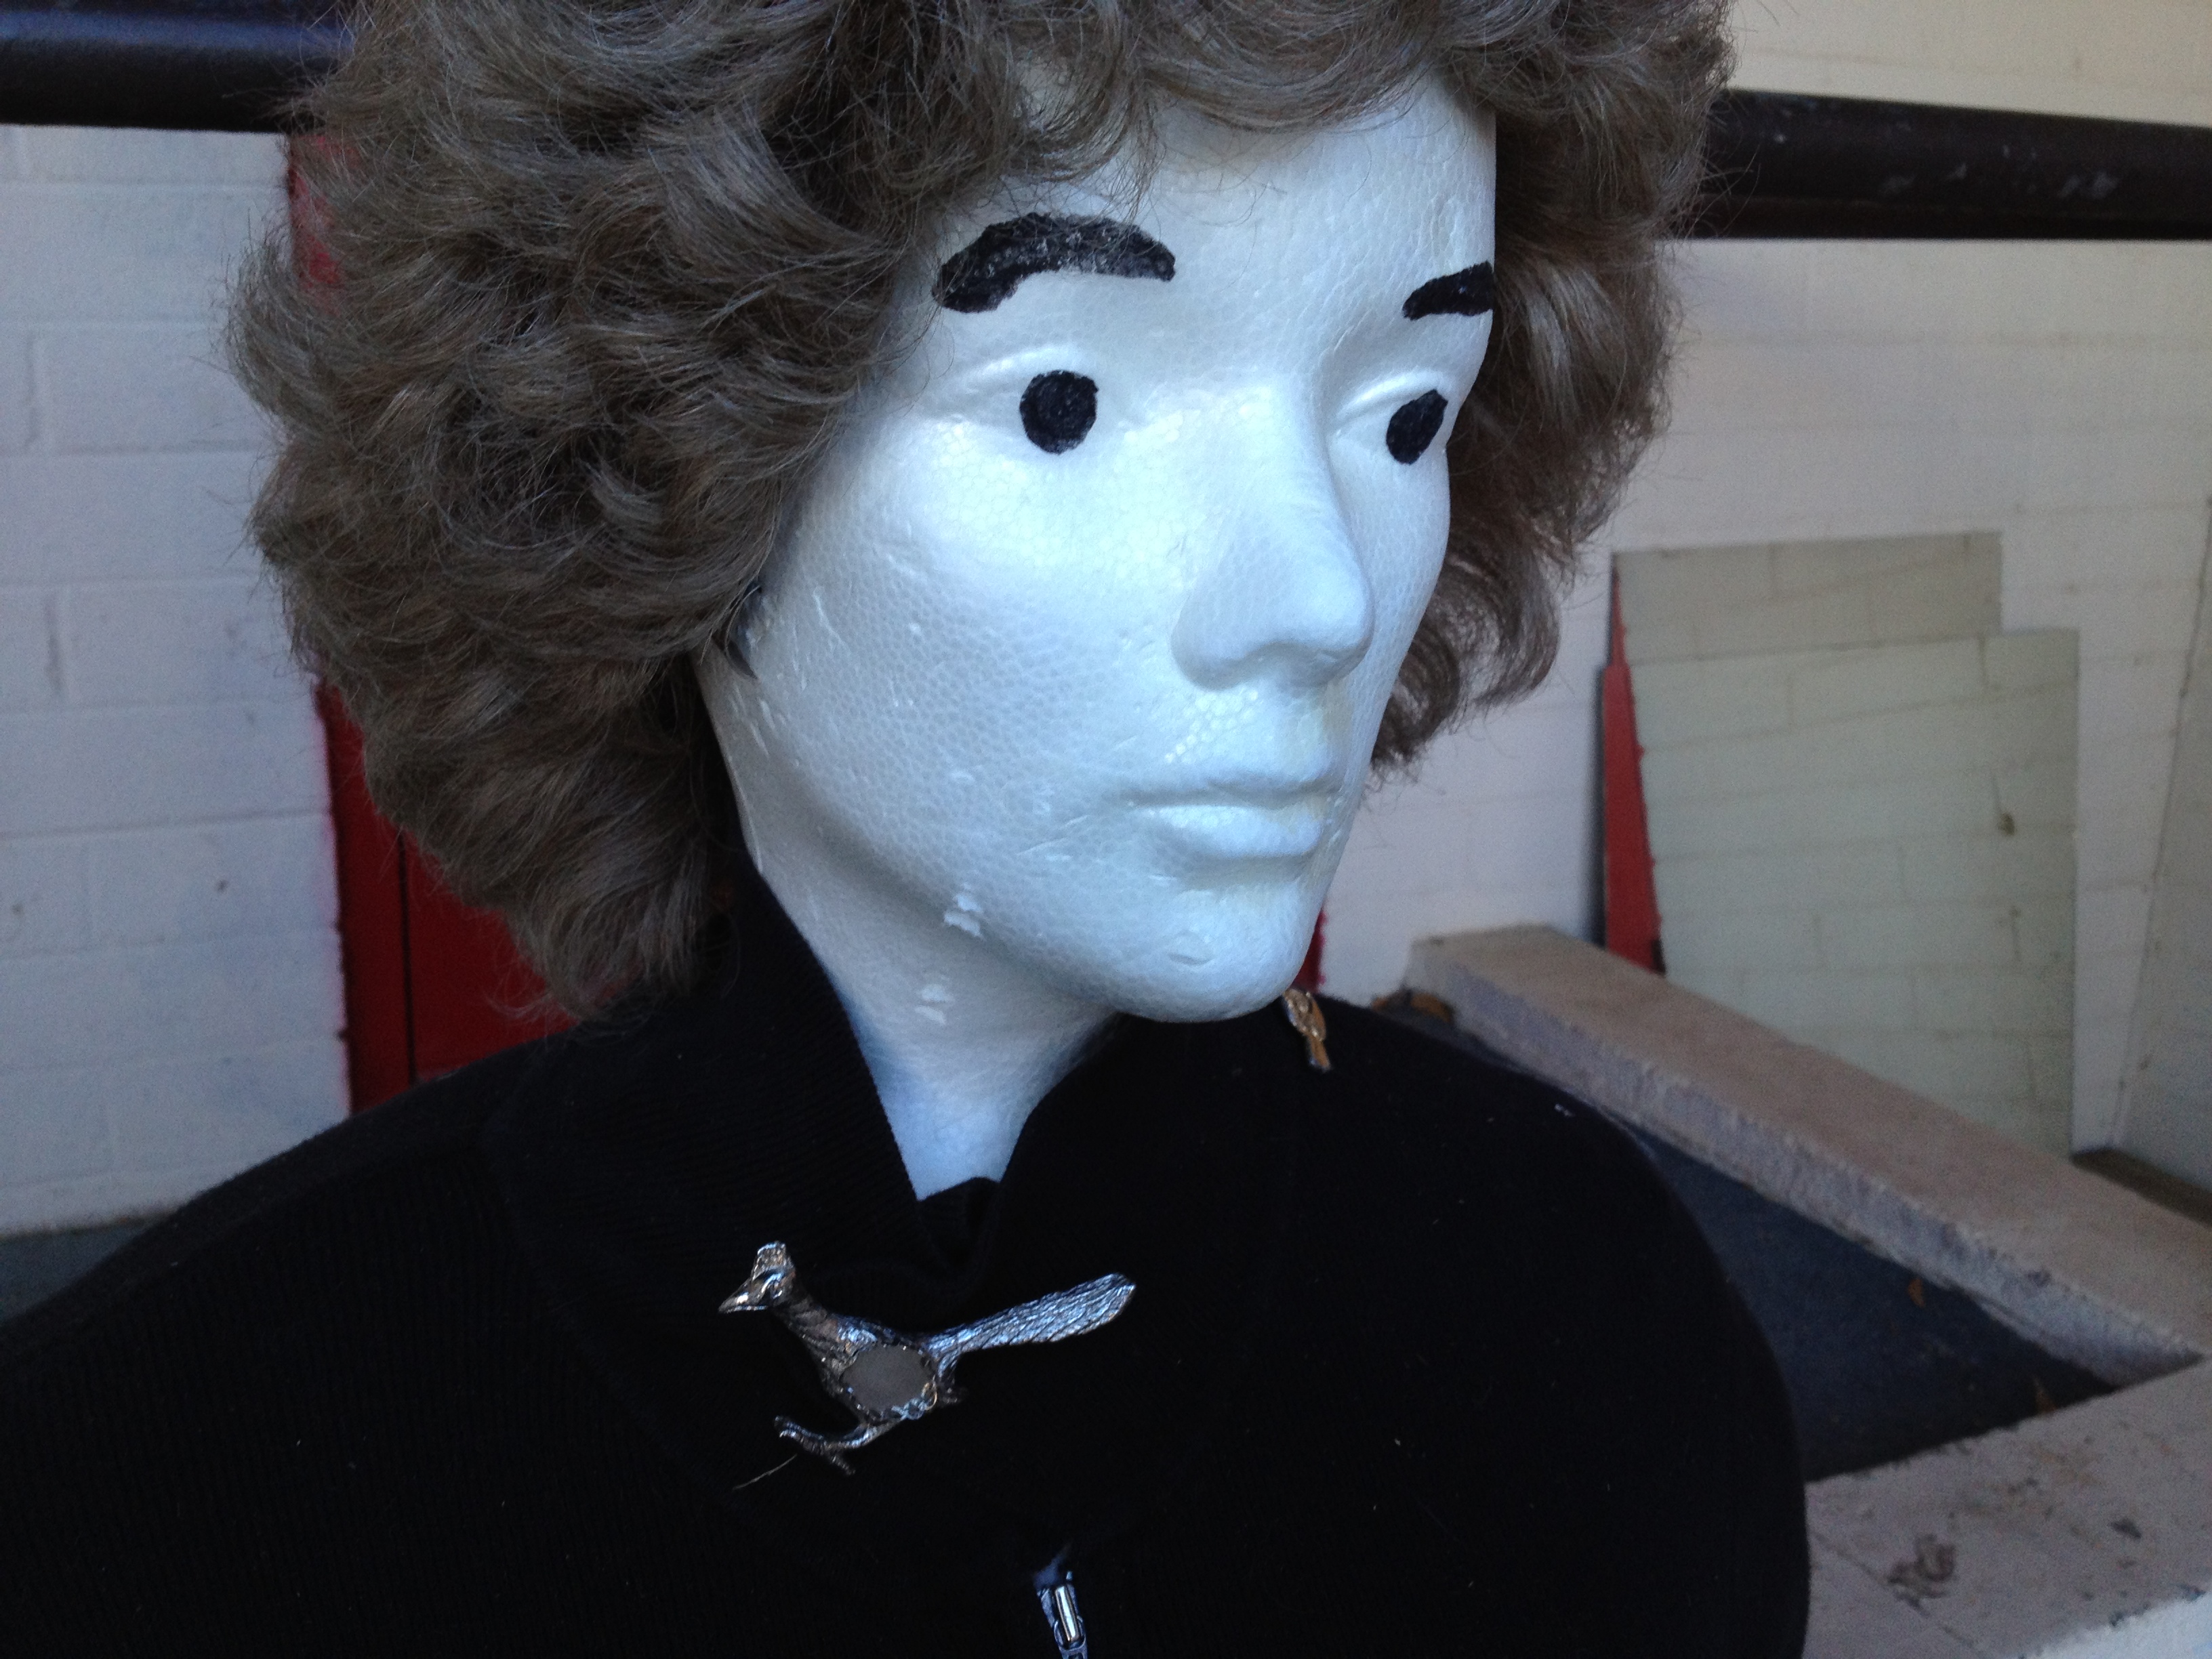
white, clothing, black, toy, face, sculpture, art, eye, head, organ, costume, goth subculture